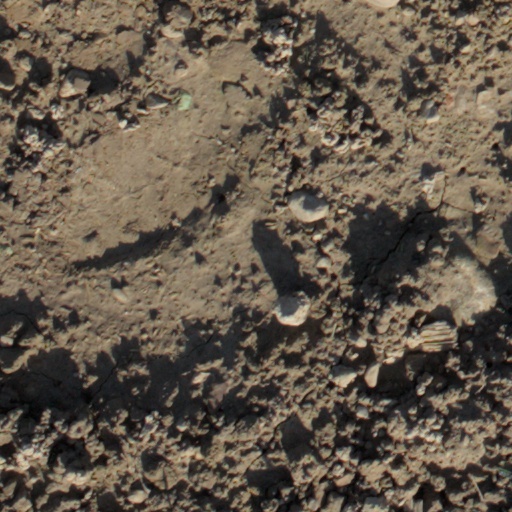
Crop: wheat